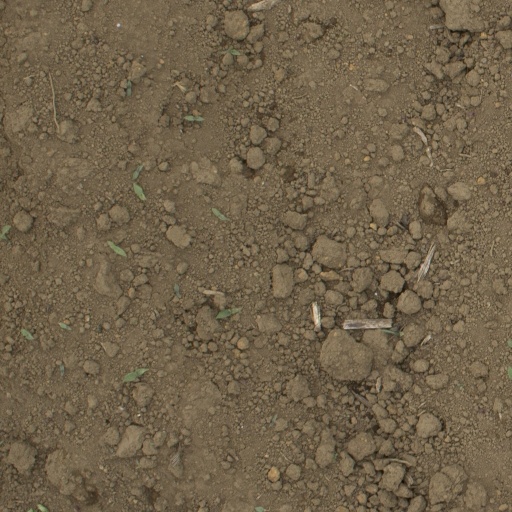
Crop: Jerusalem artichoke